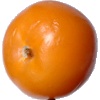
Label: yellow_tomato